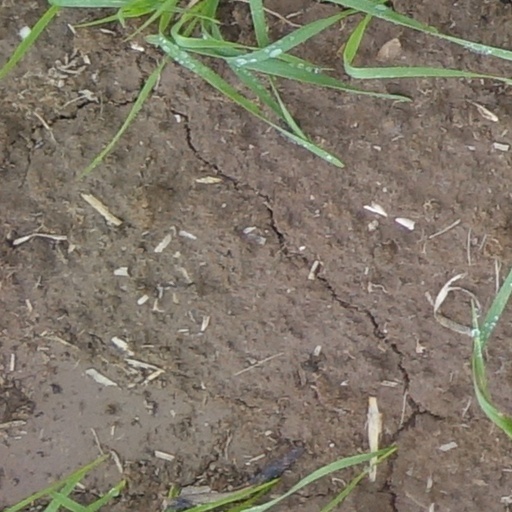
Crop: wheat